The Forbidden Marriage

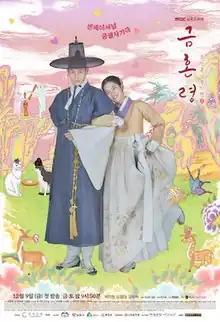
Promotional poster

The Forbidden Marriage is a South Korean television series starring Park Ju-hyun, Kim Young-dae, and Kim Woo-seok. It is based on screenwriter Chun Ji-hye's own web novel of the same title, which was also released as a webtoon. It aired on MBC TV from December 9, 2022 to January 21, 2023, every Friday and Saturday at 21:50 (KST).